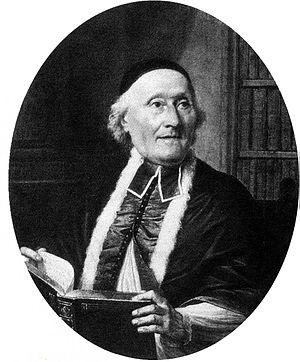
Les frères Desbiey, Guillaume et Louis-Mathieu sont bien moins connus que Brémontier et Chambrelent, bien qu'ils aient été au XVIIIᵉ siècle grâce à leurs sens de l'observation et de l'expérimentation, les précurseurs de la fixation des dunes et du boisement des landes.
Le littoral aquitain présente des dunes sableuses sur environ 200 km de côte. Jusqu’à ce que les dunes mobiles soient stabilisées, le vent entraînait régulièrement de grandes quantités de sable à l’intérieur des terres. Certains villages ont ainsi dû être déplacés ou reconstruits et d'autres ont disparu.